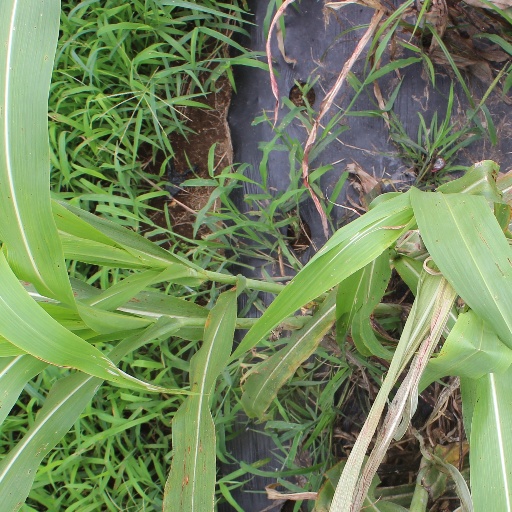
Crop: sorghum